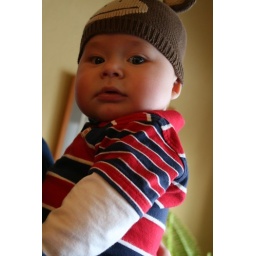
Streeter in his monkey hat